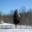
Label: pine_tree